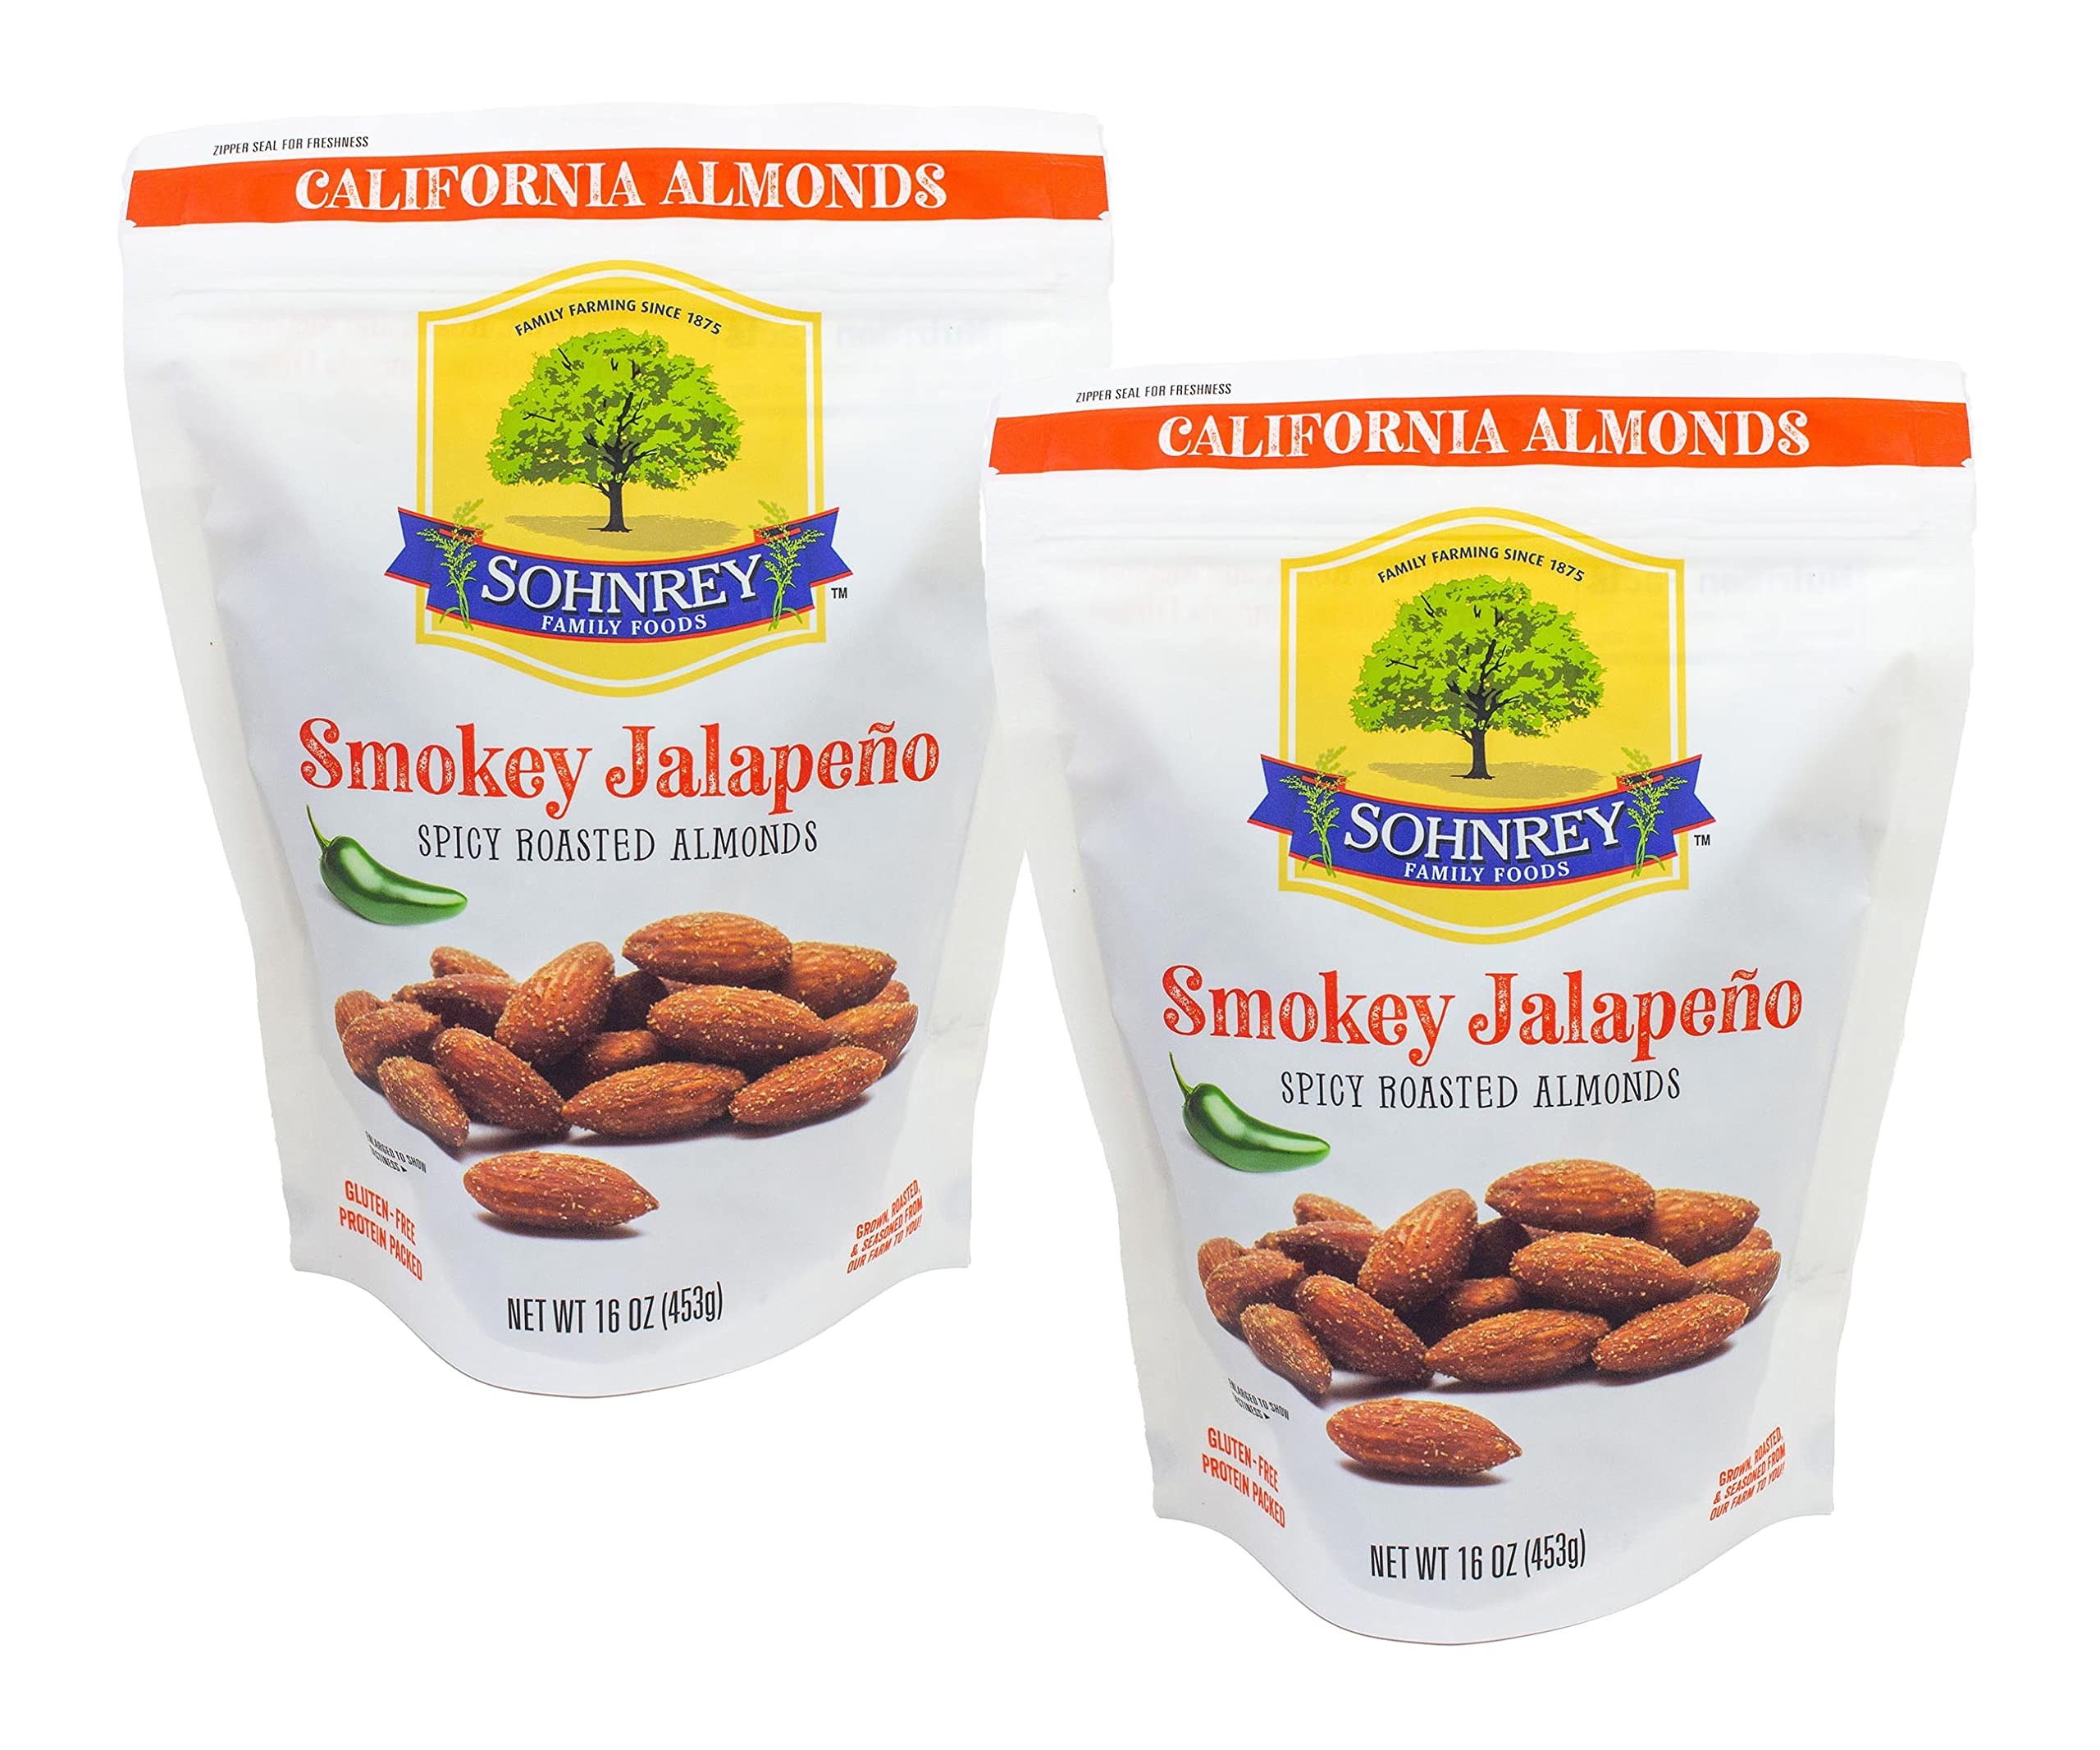
Item Name: Smokey Jalapeno Almonds (16oz) Steam Pasteurized Roasted Almonds from the Sohnrey Family Farm (2-Pack)
Bullet Point 1: Value 2-Pack of 16oz Bags (32oz)
Bullet Point 2: Bold and Spicy Flavor Smoked Almonds
Bullet Point 3: 5g of Protein in Every Serving
Bullet Point 4: Gluten Free
Bullet Point 5: Steam Pasteurized
Product Description: These almonds have the savory smoked flavor up front and a little jalapeno kick in the rear. A spicy twist on the classic smoked almond snack. We roast and season our family farmed almonds in small batches. All the almonds we use are grown by us and we only use the most recent years harvest.
Value: 32.0
Unit: Ounce

Price: 24.99